NET Power Demonstration Facility

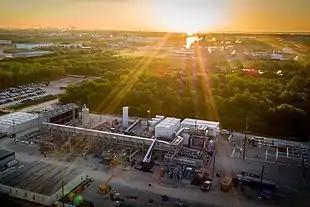

The NET Power Test Facility, located in La Porte, Texas, is an oxy-combustion, zero-emissions 50 MWth natural gas power plant owned and operated by NET Power. NET Power is owned by Constellation Energy Corporation, Occidental Petroleum Corporation (Oxy) Low Carbon Ventures, Baker Hughes Company and 8 Rivers Capital, the company holding the patents for the technology. The plant is a first of its kind Allam-Fetvedt Cycle which achieved first-fire in May of 2018. The Allam-Fetvedt cycle delivers lower cost power while eliminating atmospheric emissions. The plant was featured in The Global CCS Institutes 2018 Status of CCS report. In recognition of the plant, NET Power was awarded the 2018 International Excellence in Energy Breakthrough Technological Project of the Year at the Abu Dhabi International Petroleum Exhibition and Conference (ADIPEC).